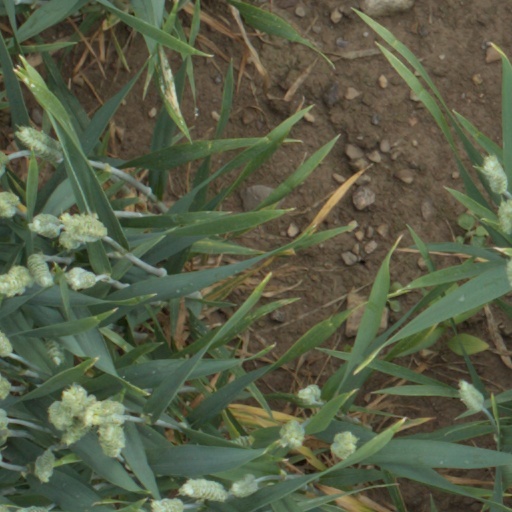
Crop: wheat